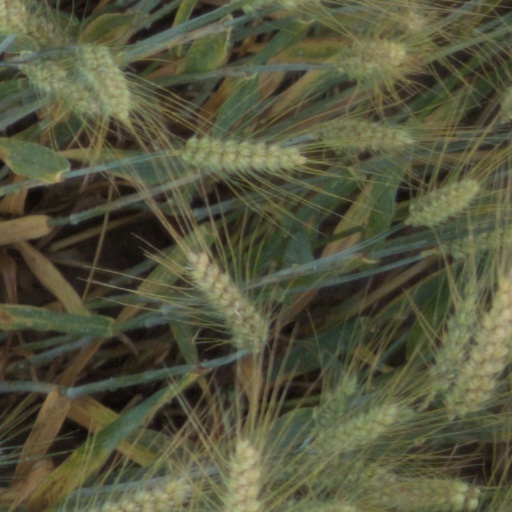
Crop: wheat